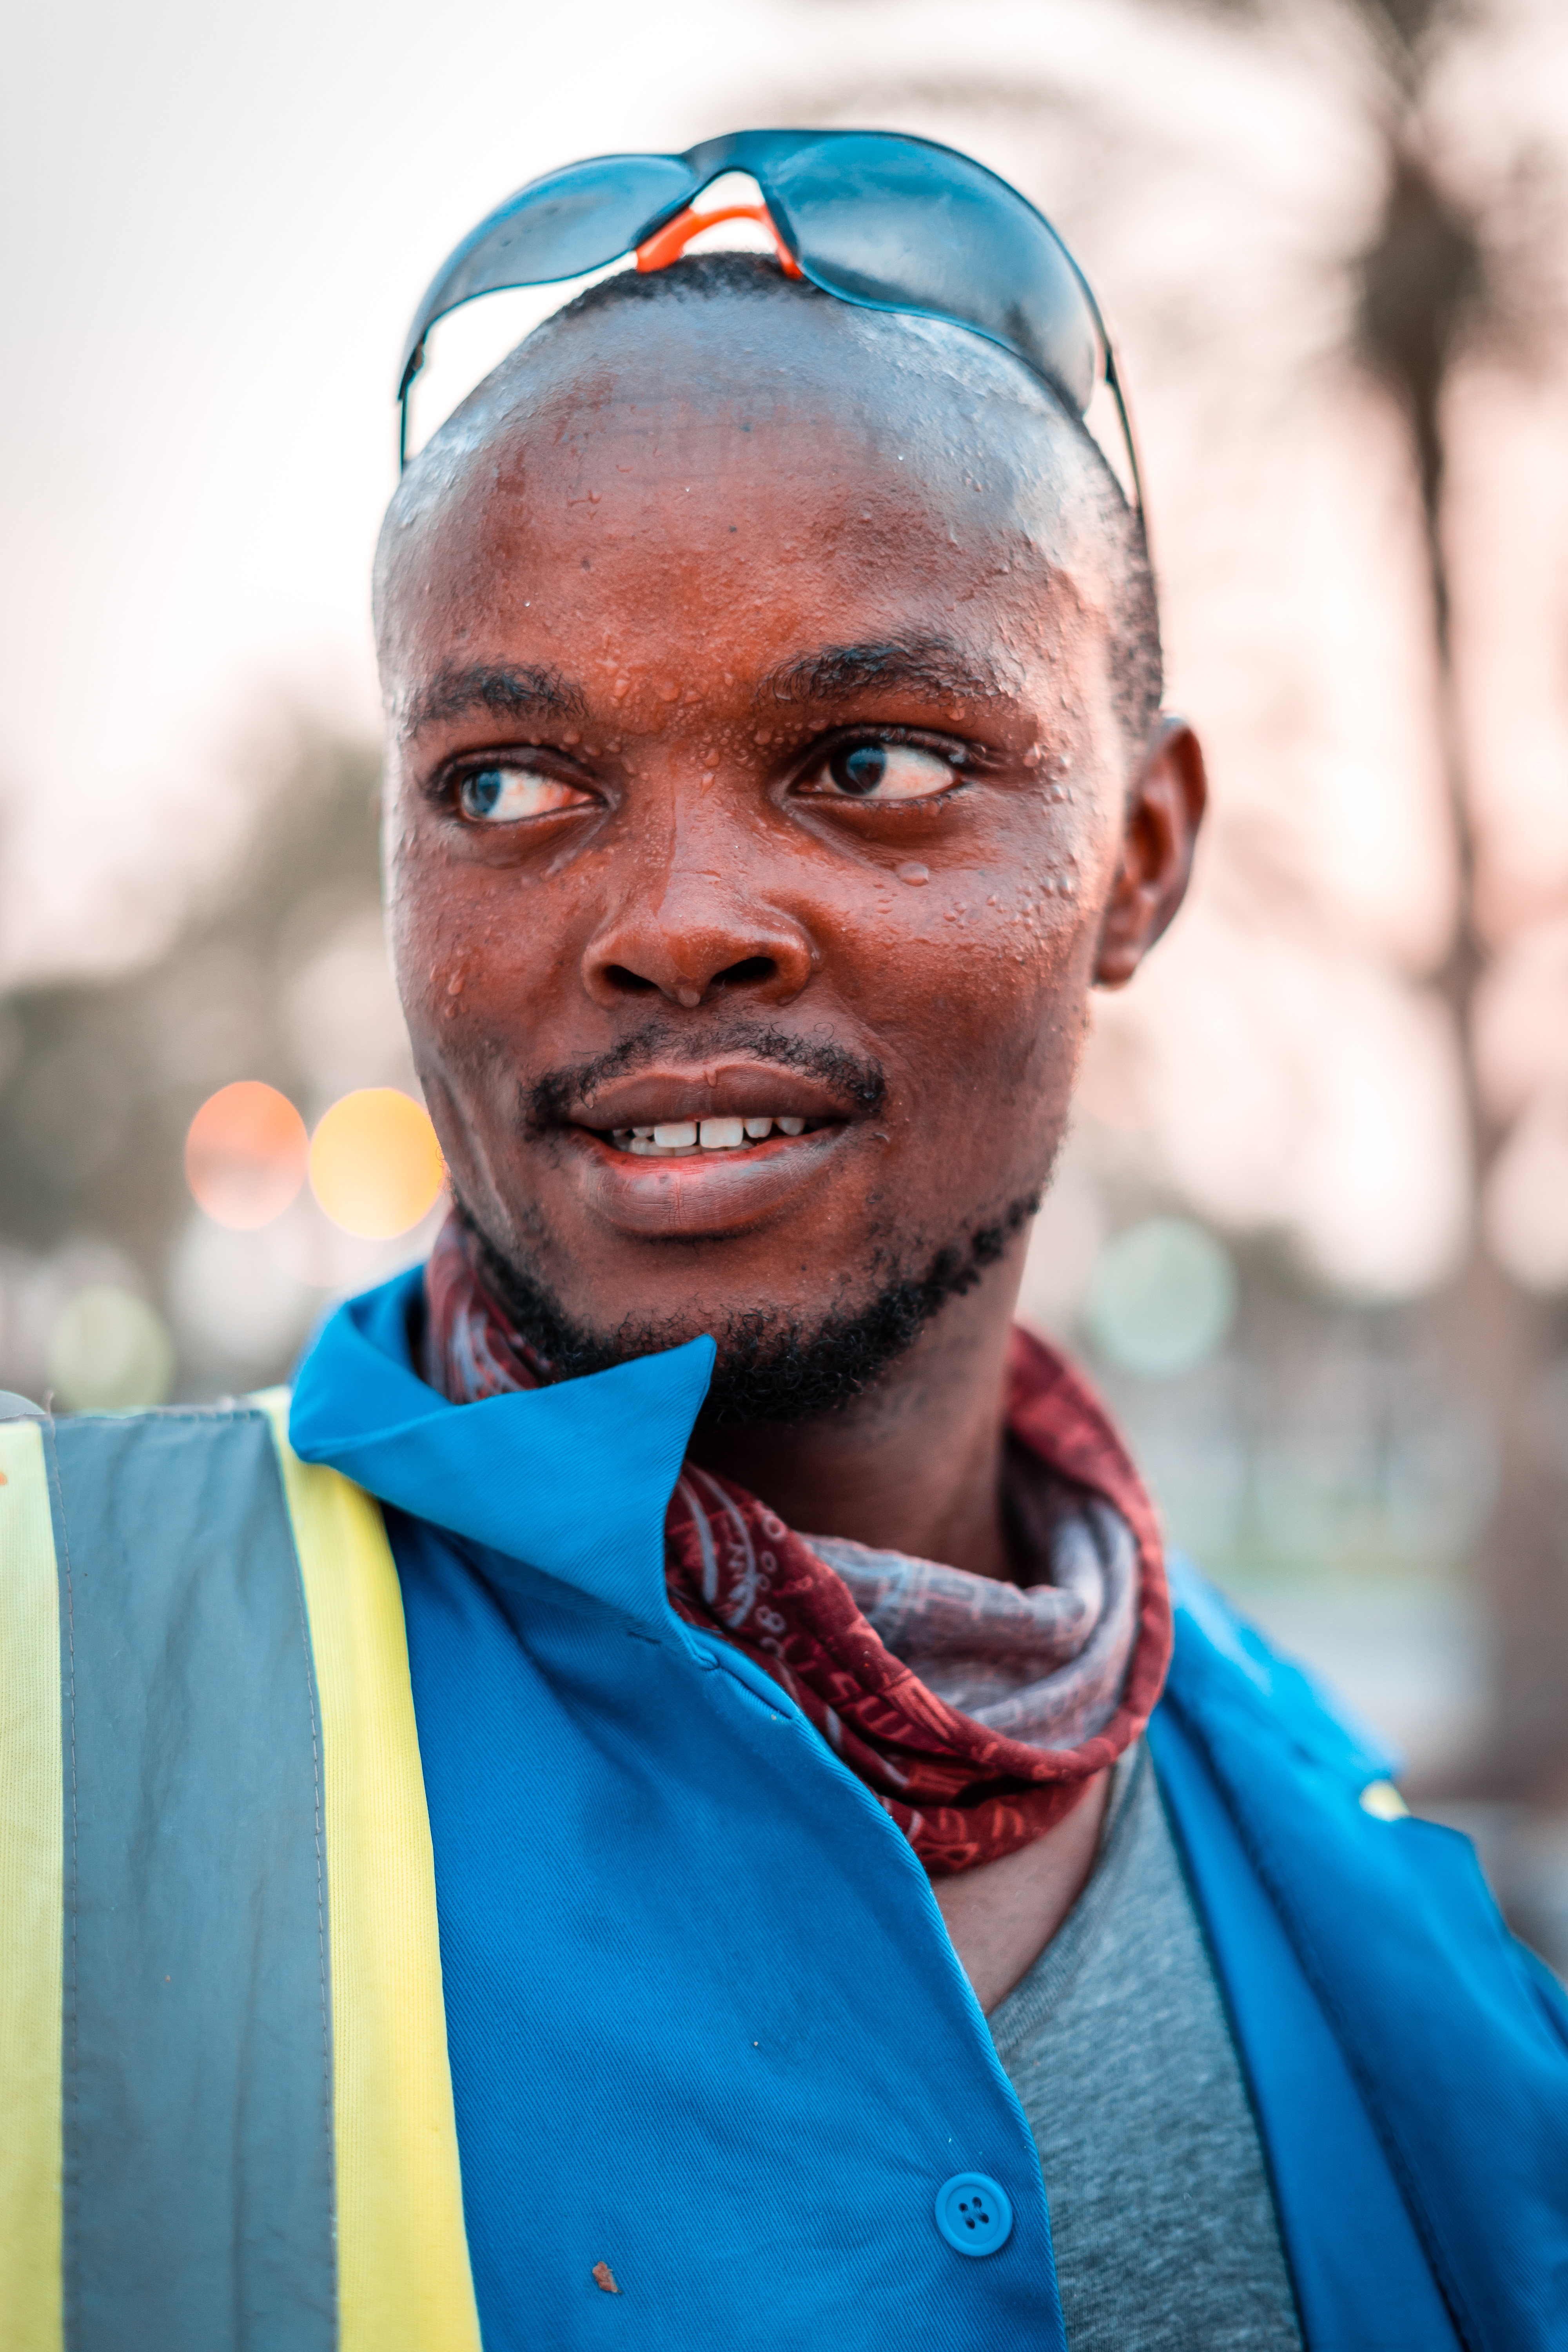
face, people, blue, head, smile, human, forehead, eye, glasses, photography, street fashion